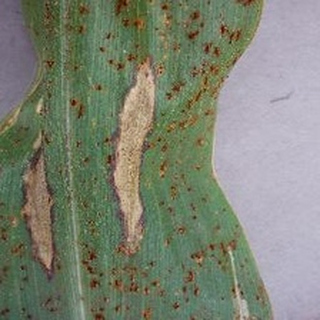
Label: corn_northern_leaf_blight